Come to Daddy (film)

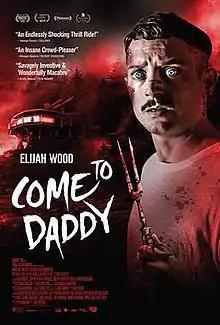
Theatrical release poster

Come to Daddy is a 2019 black comedy film directed by Ant Timpson and written by Toby Harvard.